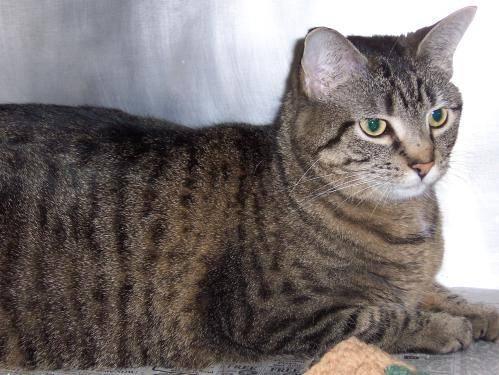
cat